Praxair

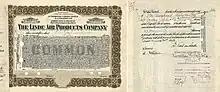
Stock certificate of the Linde Air Products Company, issued on December 13, 1911, registered to Dr. Carl von Linde and endorsed by him in his own hand on the reverse side

The company was founded by Carl von Linde as Linde Air Products Company in 1907. During the First World War, however, it was confiscated and in 1917, it joined with 4 other chemical companies under the name "Union Carbide and Carbon Corporation", while maintaining a separate identity. Its degree of independence waxed and waned over the years, and in 1992, it was spun off as a subsidiary, "Union Carbide Industrial Gases Inc.", and renamed to "Praxair" when it became a formally independent company three years later. The name is derived from a combination of the Greek word "praxis", or practical application, and "air", the company's primary raw material.